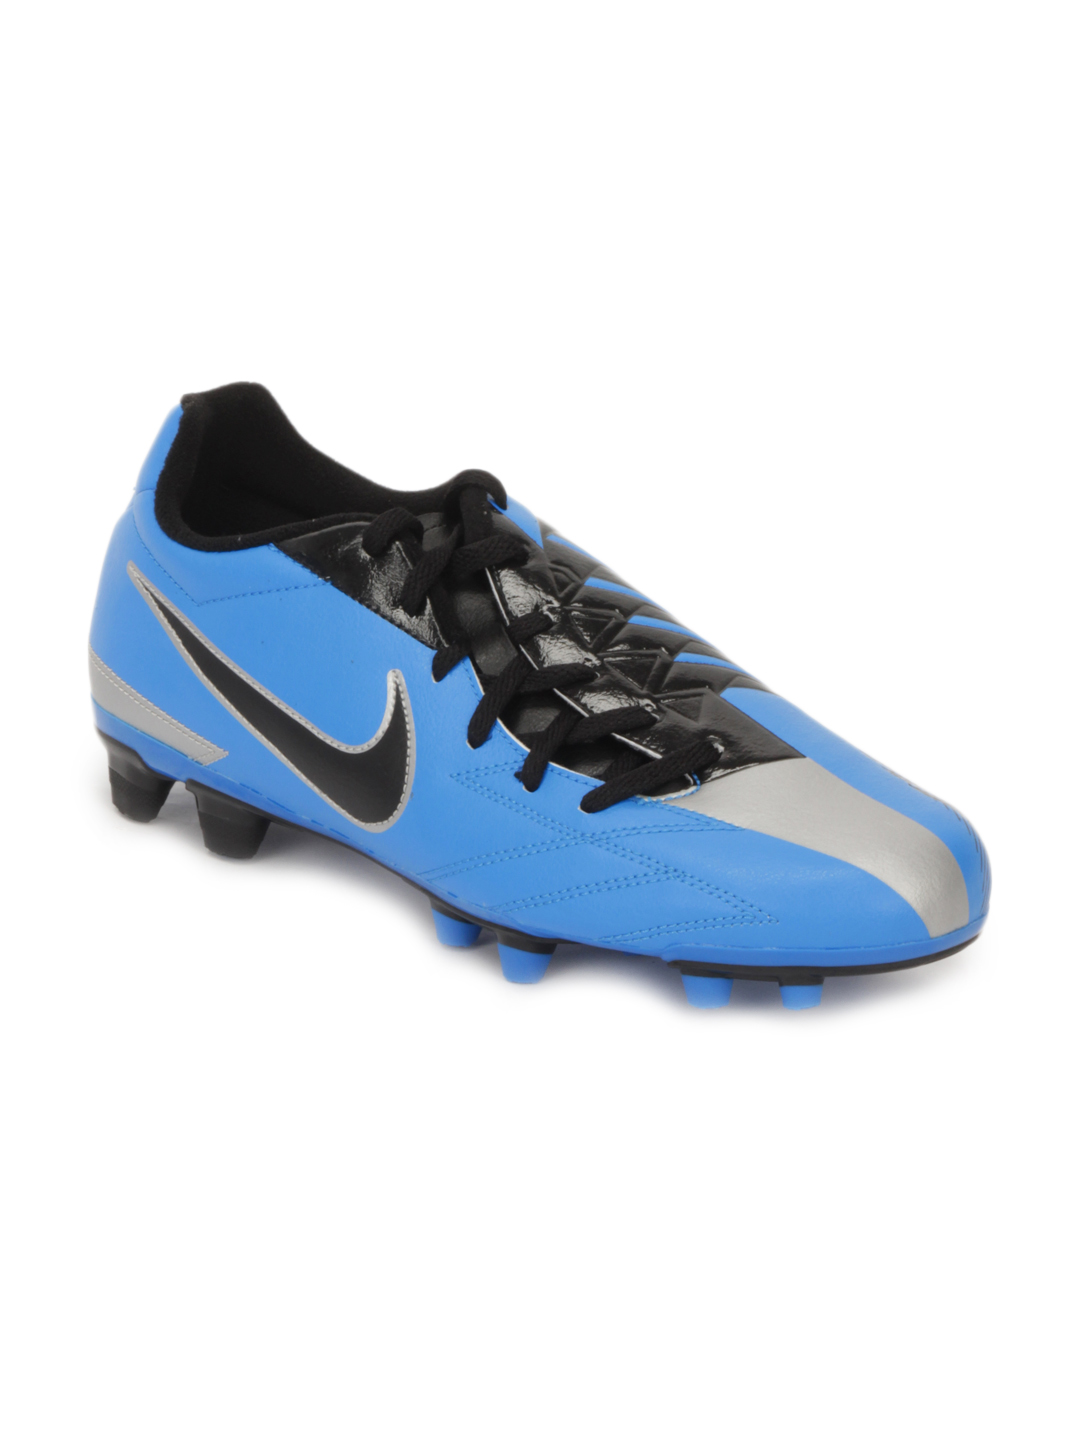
Nike Men Black T90 Exacto IV FG Sports Shoes
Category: Footwear / Shoes / Sports Shoes
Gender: Men
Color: Blue
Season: Summer 2012
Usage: Sports